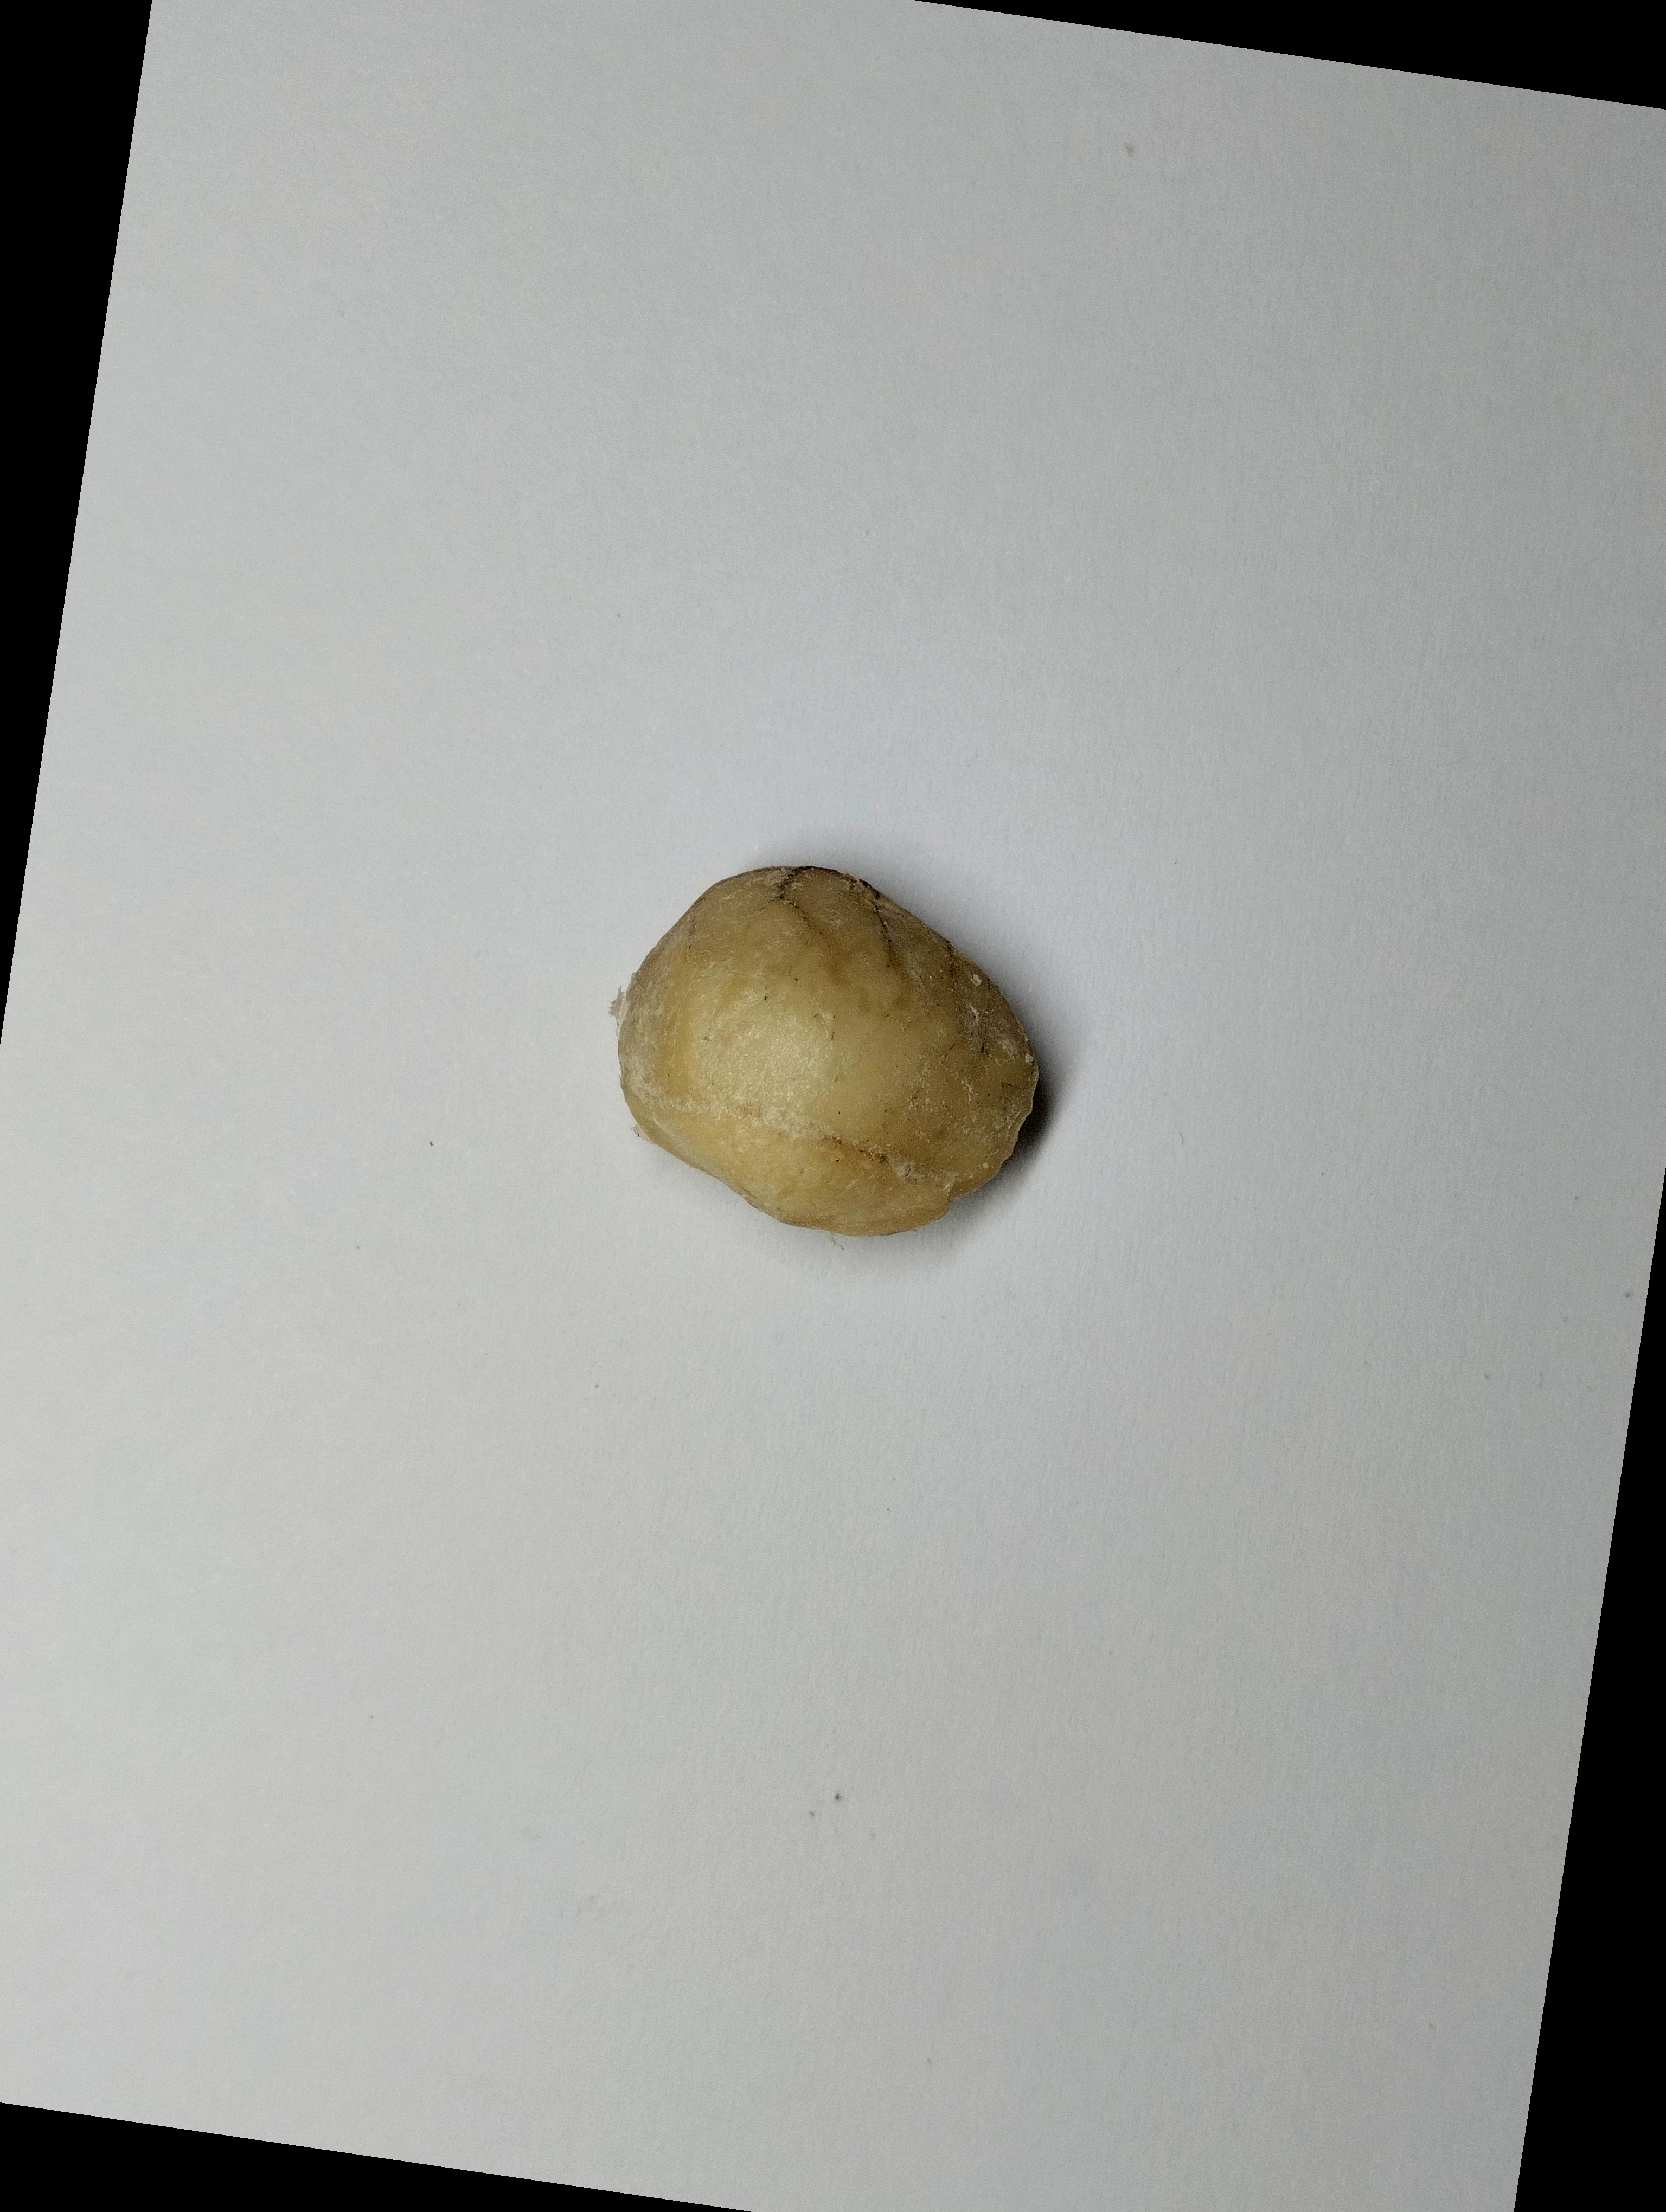
Label: bagus (good seed)